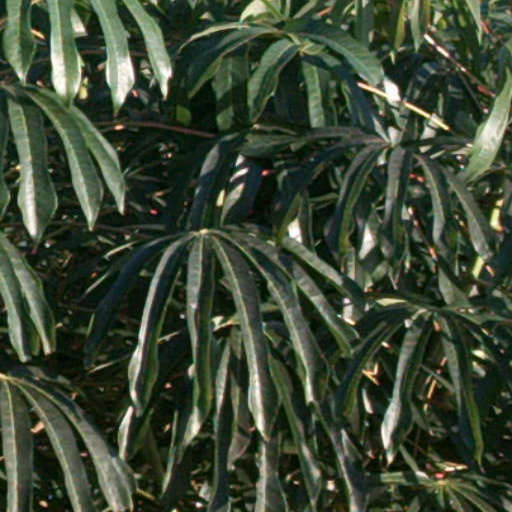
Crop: cassava